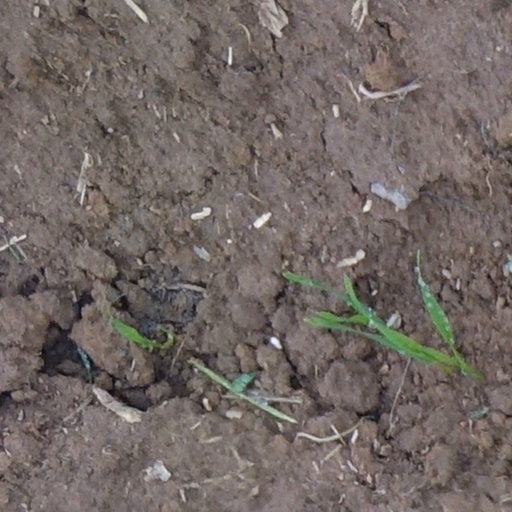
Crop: wheat